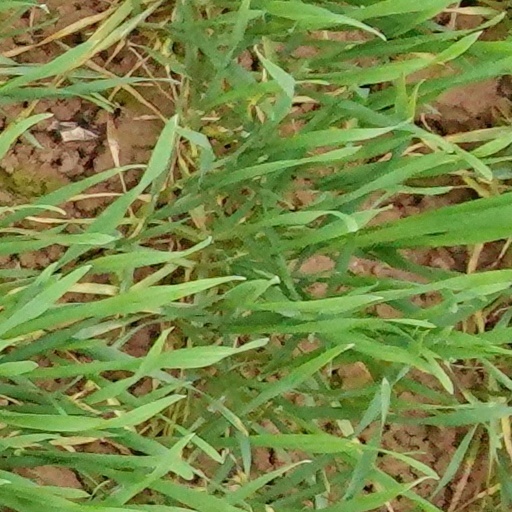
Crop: wheat